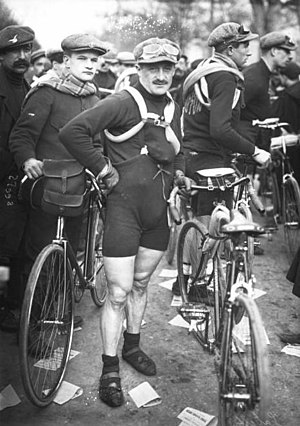
Carlo Galetti
Carlo Galetti i 1913
Carlo Galetti var en italiensk professionel landevejscykelrytter. Højdepunktet i hans karriere, kom da han vandt Giro d'Italia sammanlgt i 1910, 1911 og 1912, i den sidste af disse, vandt han sammen med sine holdkammerater på Team Atala-holdet med Giovanni Micheletto og Eberardo Pavesi.